Freier Round Barn

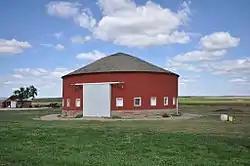

The Freier Round Barn is a historic round barn in rural Jones County, South Dakota, United States. It is located on the north side of County Highway 16, northeast of Draper. It is very nearly circular, measuring in diameter, with 18 sash windows and four doors. The barn was built in 1918, from a pre-cut kit ordered by catalog. It is the only known example of a pre-cut wood frame barn in the state.